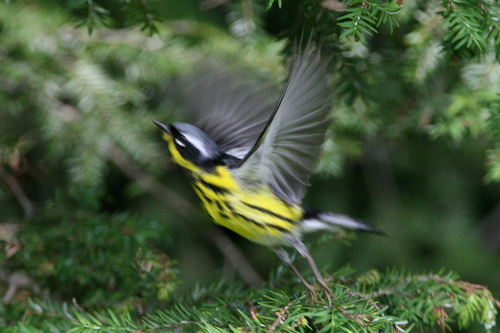
as this small bird flies one can see that its breast, belly and abdomen are covered with yellow feathers that are interrupted with black feather and its back, head, tail and wings are black.
this bird is yellow, black and white in color with a sharp stubby beak and black eye rings.
a smaller sized bird with an average wingspan, a multi colored head(yellow, gray, black) and a short black beak.
a small bird with a blue-grey crown, a white supercillary, black cheek patch, black wings with a light-grey wing bars, and a yellow throat, breast, and belly with lines of black.
this bird is black, yellow, and white in color with a sharp black beak, and white eye rings.
this bird has yellow, black, and white feathers and a small beak.
the belly is yellow with black lines, the crown is gray and has black beak.
this small bird has black wings, yellow belly with black stripes, a short pointed beak and white superciliary.
this bird is yellow with grey and has a very short beak.
a bird with a short pointed bill, black eyes, a grey crown, white superciliary, black cheek patch, a bright yellow throat, and yellow with black striped breast and sides.
Species: Magnolia Warbler